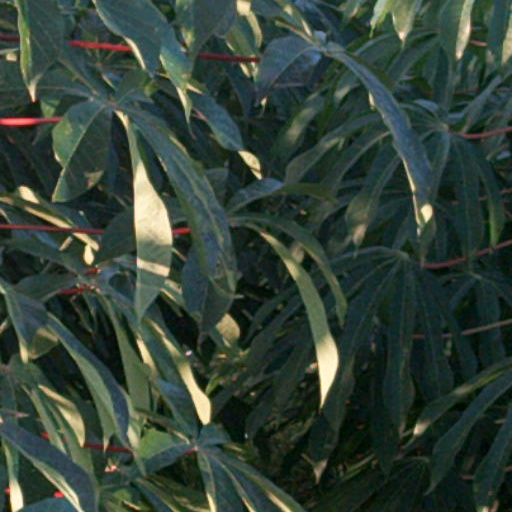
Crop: cassava